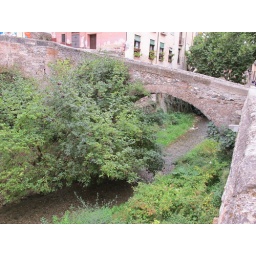
Lovely old stone bridge over the Rio Darro (River Daro)